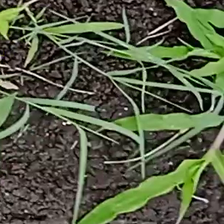
Weed species: Harali_(Cynodon_dactylon)